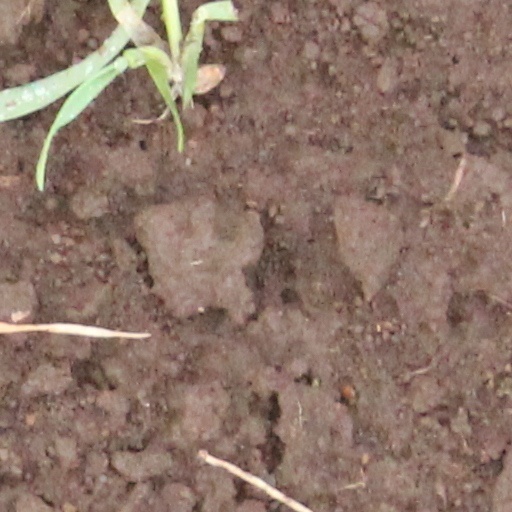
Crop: wheat